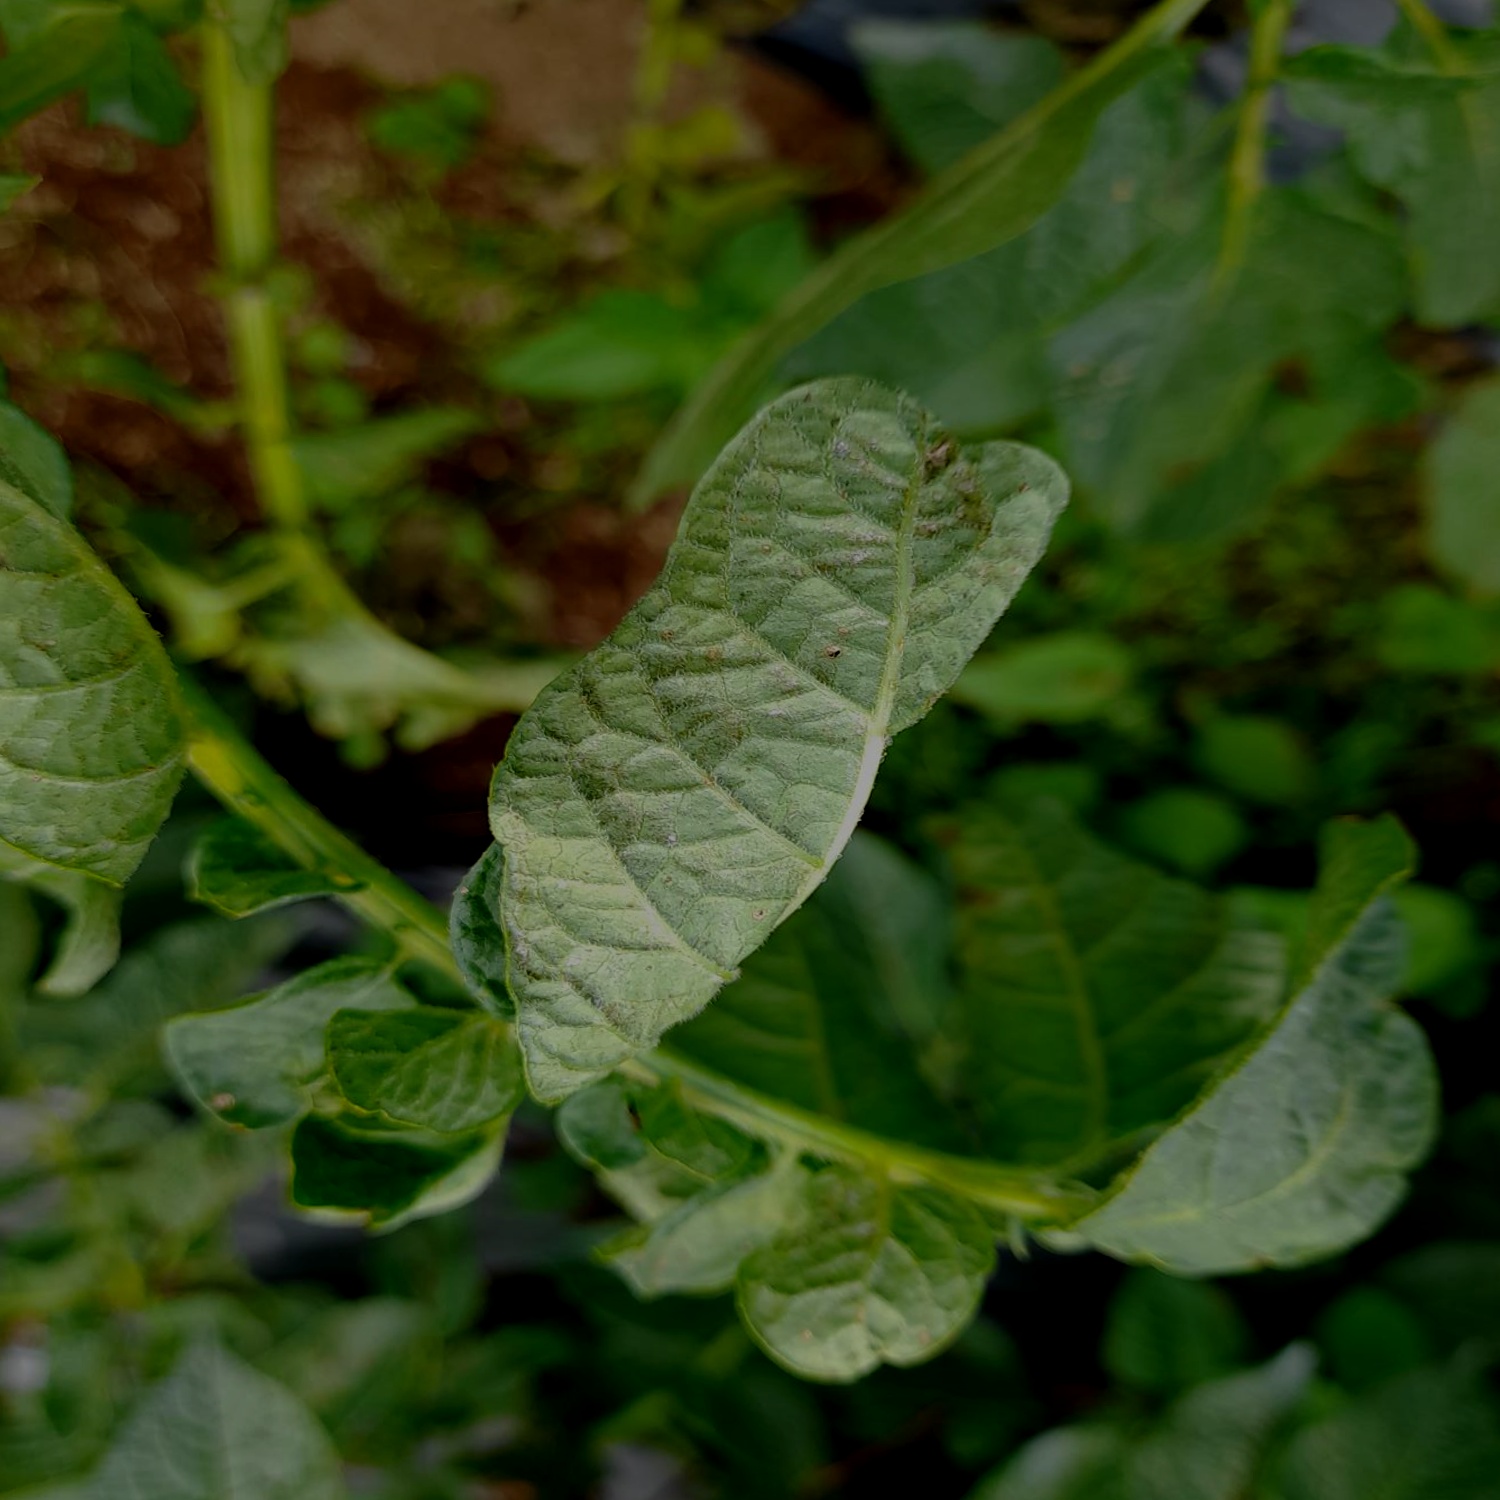
Etiqueta: Pudricion_Parda